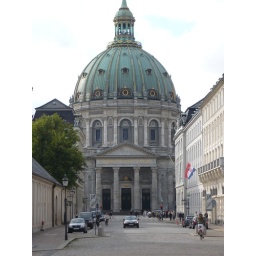
A domed building along the tourist walking tour in copenhagen